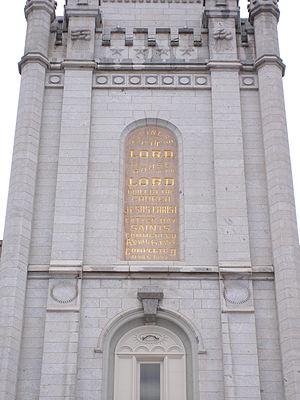
Le temple de Salt Lake est le bâtiment central de Temple Square à Salt Lake City, dans l'Utah. Il est le plus grand et le plus connu des temples de l’Église de Jésus-Christ des saints des derniers jours. Il est le sixième temple construit par l'église et le quatrième temple en fonction construit depuis l’exode des pionniers mormons de Nauvoo vers la vallée du Grand Lac Salé.
Selon la doctrine de l'Église de Jésus-Christ des saints des derniers jours, le temple est un bâtiment destiné à être la maison du Seigneur et considéré par les saints des derniers jours comme le lieu le plus sacré sur la terre. Selon cette doctrine, il a toujours été commandé au peuple du Seigneur de construire des temples, des bâtiments sacrés dans lesquels les saints dignes accomplissent les cérémonies et les ordonnances sacrées de l'Évangile pour eux-mêmes et pour les morts. Selon la doctrine mormone, les temples reçoivent la visite du Seigneur.